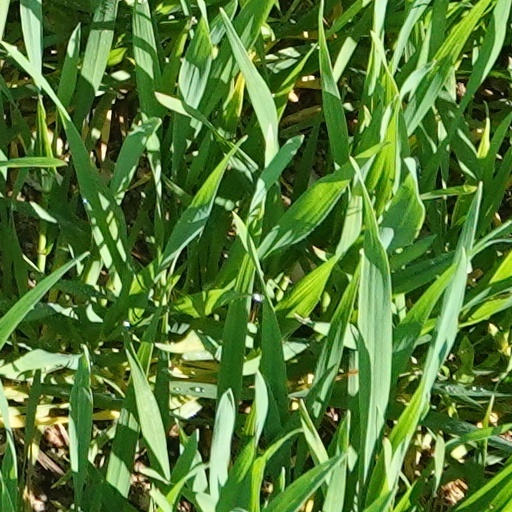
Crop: wheat